Carly Smithson

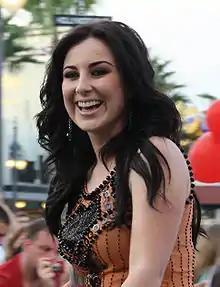
Smithson in the American Idol Experience motorcade at Walt Disney World in 2009

Carly Sarah Smithson ( Hennessy; born 12 September 1983) is an Irish soul and pop rock singer who was the sixth place finalist on the seventh season of "American Idol" in 2008. In 2001, Smithson had released her first studio album for MCA Records called "Ultimate High". Smithson was dropped from the record label in 2002. After being introduced to former Evanescence guitarist Ben Moody in early 2009, plans for Smithson's post-"Idol" solo album were scrapped and instead she became the lead singer of the rock band We Are the Fallen.